2012 Petit Le Mans

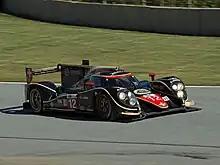
Rebellion Racing won the race overall and in P1

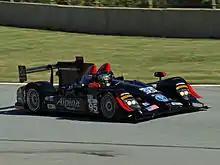
Level 5 Motorsports won the P2 class.

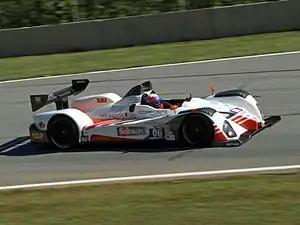
CORE Autosport won the LMPC class.

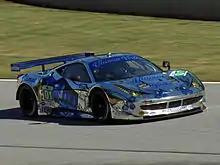
The GT class winners were Extreme Speed Motorsports.

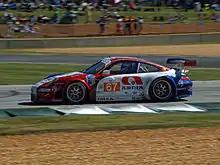
The GTE-Am class for ELMS competitors was won by IMSA Performance.

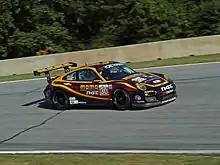
NGT Motorsports took honors in the GTC class.

Class winners in bold. Cars failing to complete 70% of their class winner's distance are marked as Not Classified (NC).